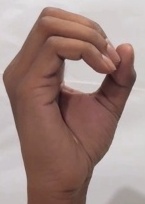
ASL sign: O